Bardanes Tourkos

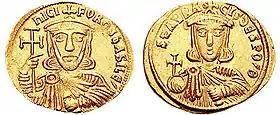
Gold of Nikephoros I and his son and co-emperor, Staurakios.

In July 803, an Abbasid army under al-Qasim, a son of Caliph Harun al-Rashid, began advancing towards the Byzantine frontier. As Nikephoros had broken his foot in early May, it fell to Bardanes to lead the Byzantine army against the Arabs. He therefore ordered the thematic armies of Anatolia assembled in the Anatolic Theme. On 19 July, Bardanes was proclaimed emperor by the assembled troops of the Anatolic, Opsician, Thracesian and Bucellarian themes. Crucially, the Armeniac Theme, either because of its traditional rivalry with the Anatolics, or because it had not yet joined up with the rest of the army, did not join the uprising. It has also been hypothesized that Bardanes may have participated in the suppression of the Armeniacs' revolt in 793, leaving lingering hostility towards him amongst its troops. Among the Byzantine chronicles that report on Bardanes's revolt, the 10th-century "Theophanes Continuatus" and the 13th-century "Synopsis Chronike" indicate that the troops were motivated chiefly by economic concerns. Nikephoros had initiated a strict budgetary policy to shore up the Empire's finances. The Emperor had revoked the exemption on inheritance tax for the soldiers, and had apparently left them unpaid for some time as well. Bardanes, on the other hand, had a good reputation in this regard, fairly dividing the booty won from the campaigns against the Arabs amongst the soldiers.